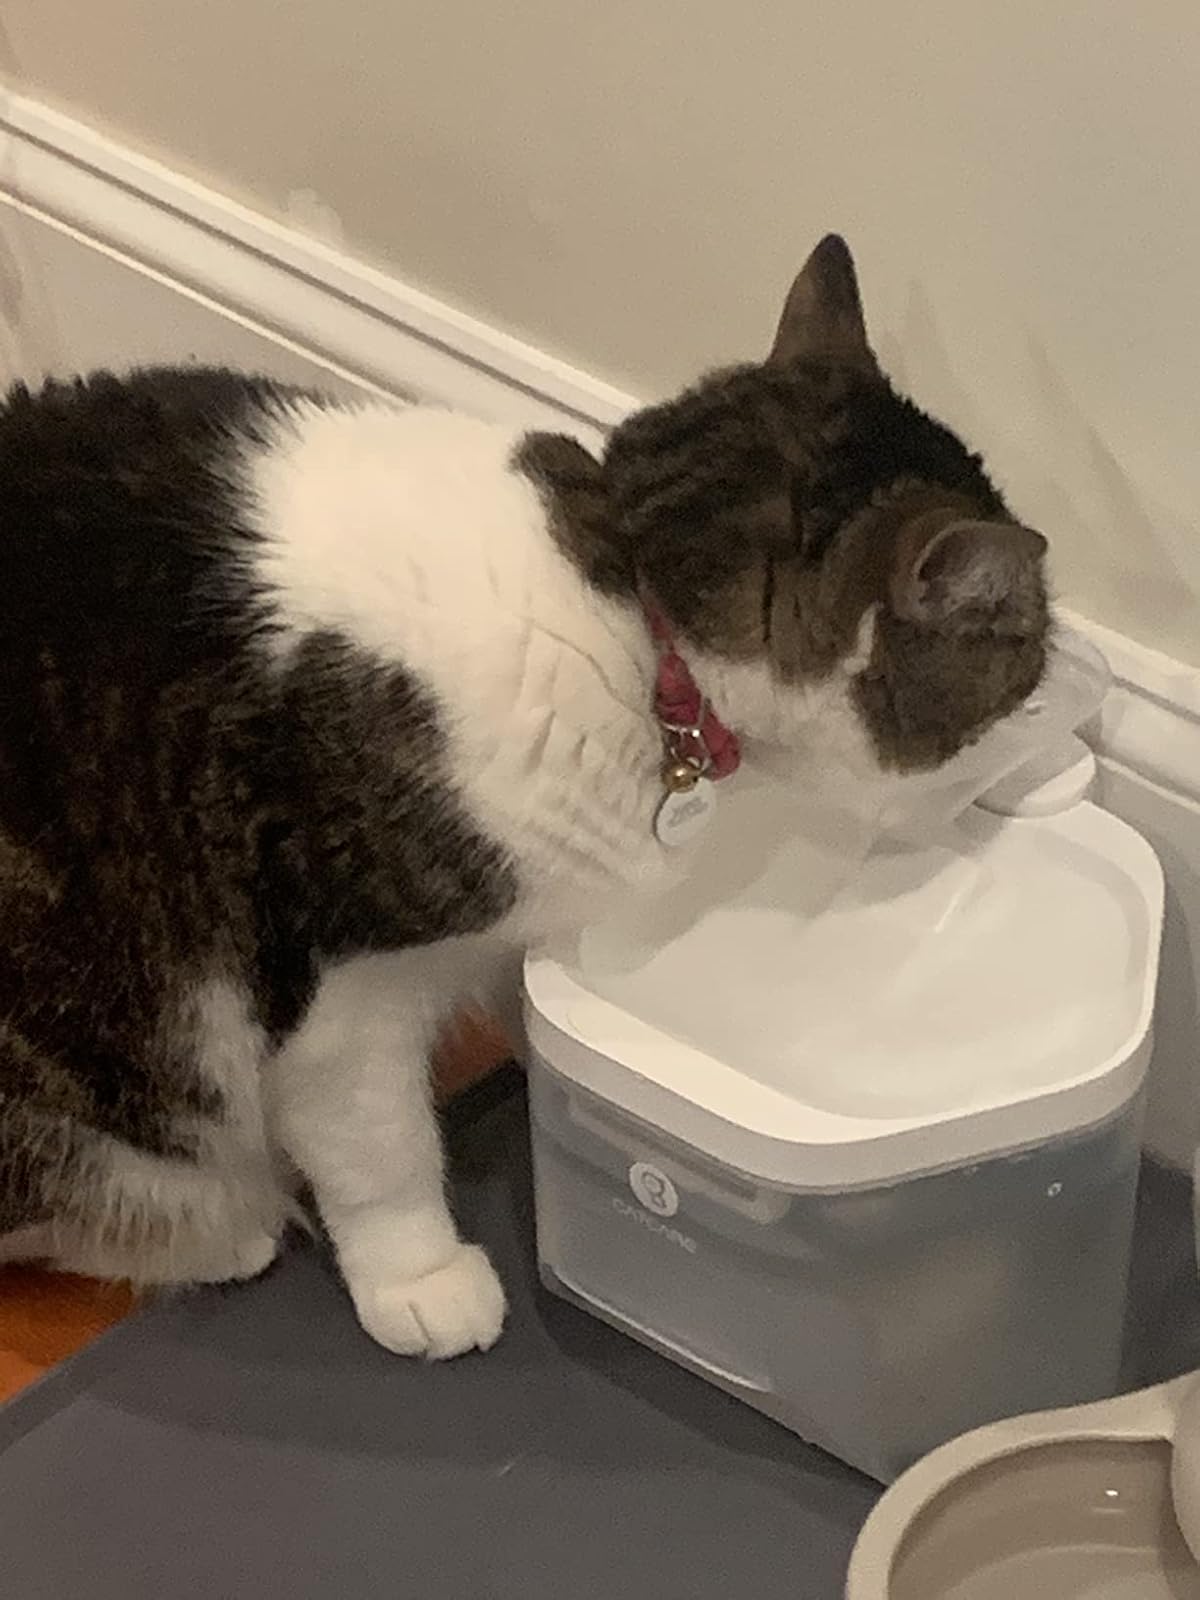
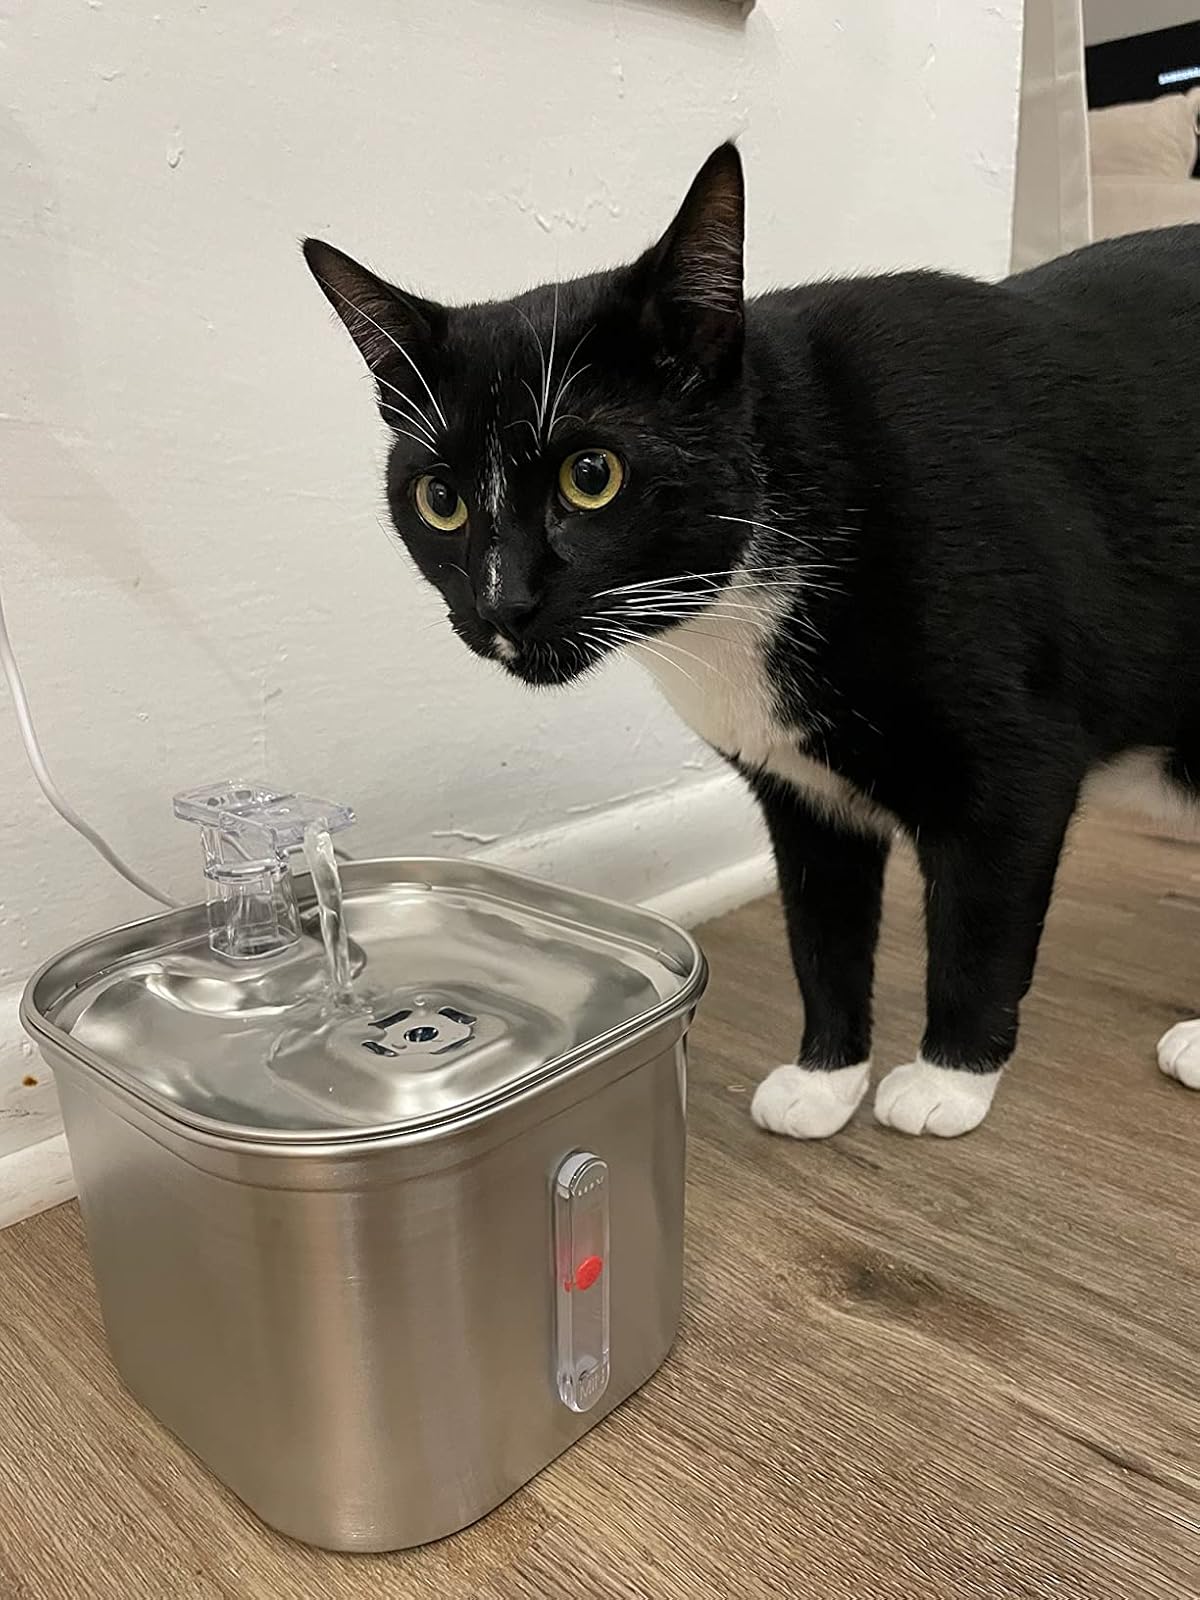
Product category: items_bowl
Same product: no